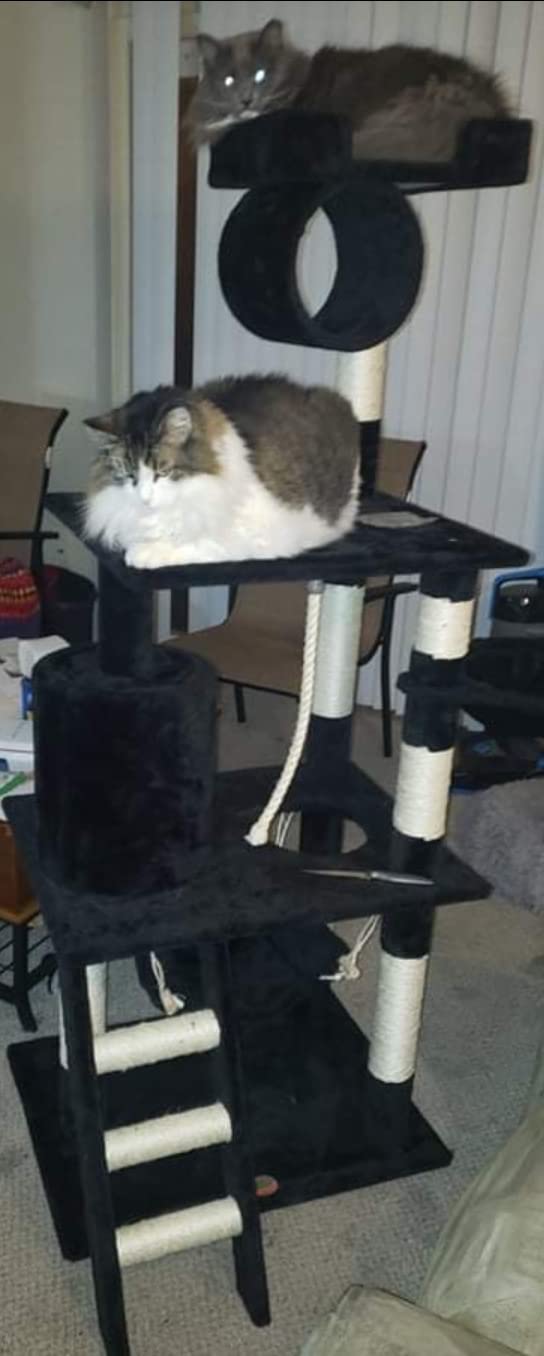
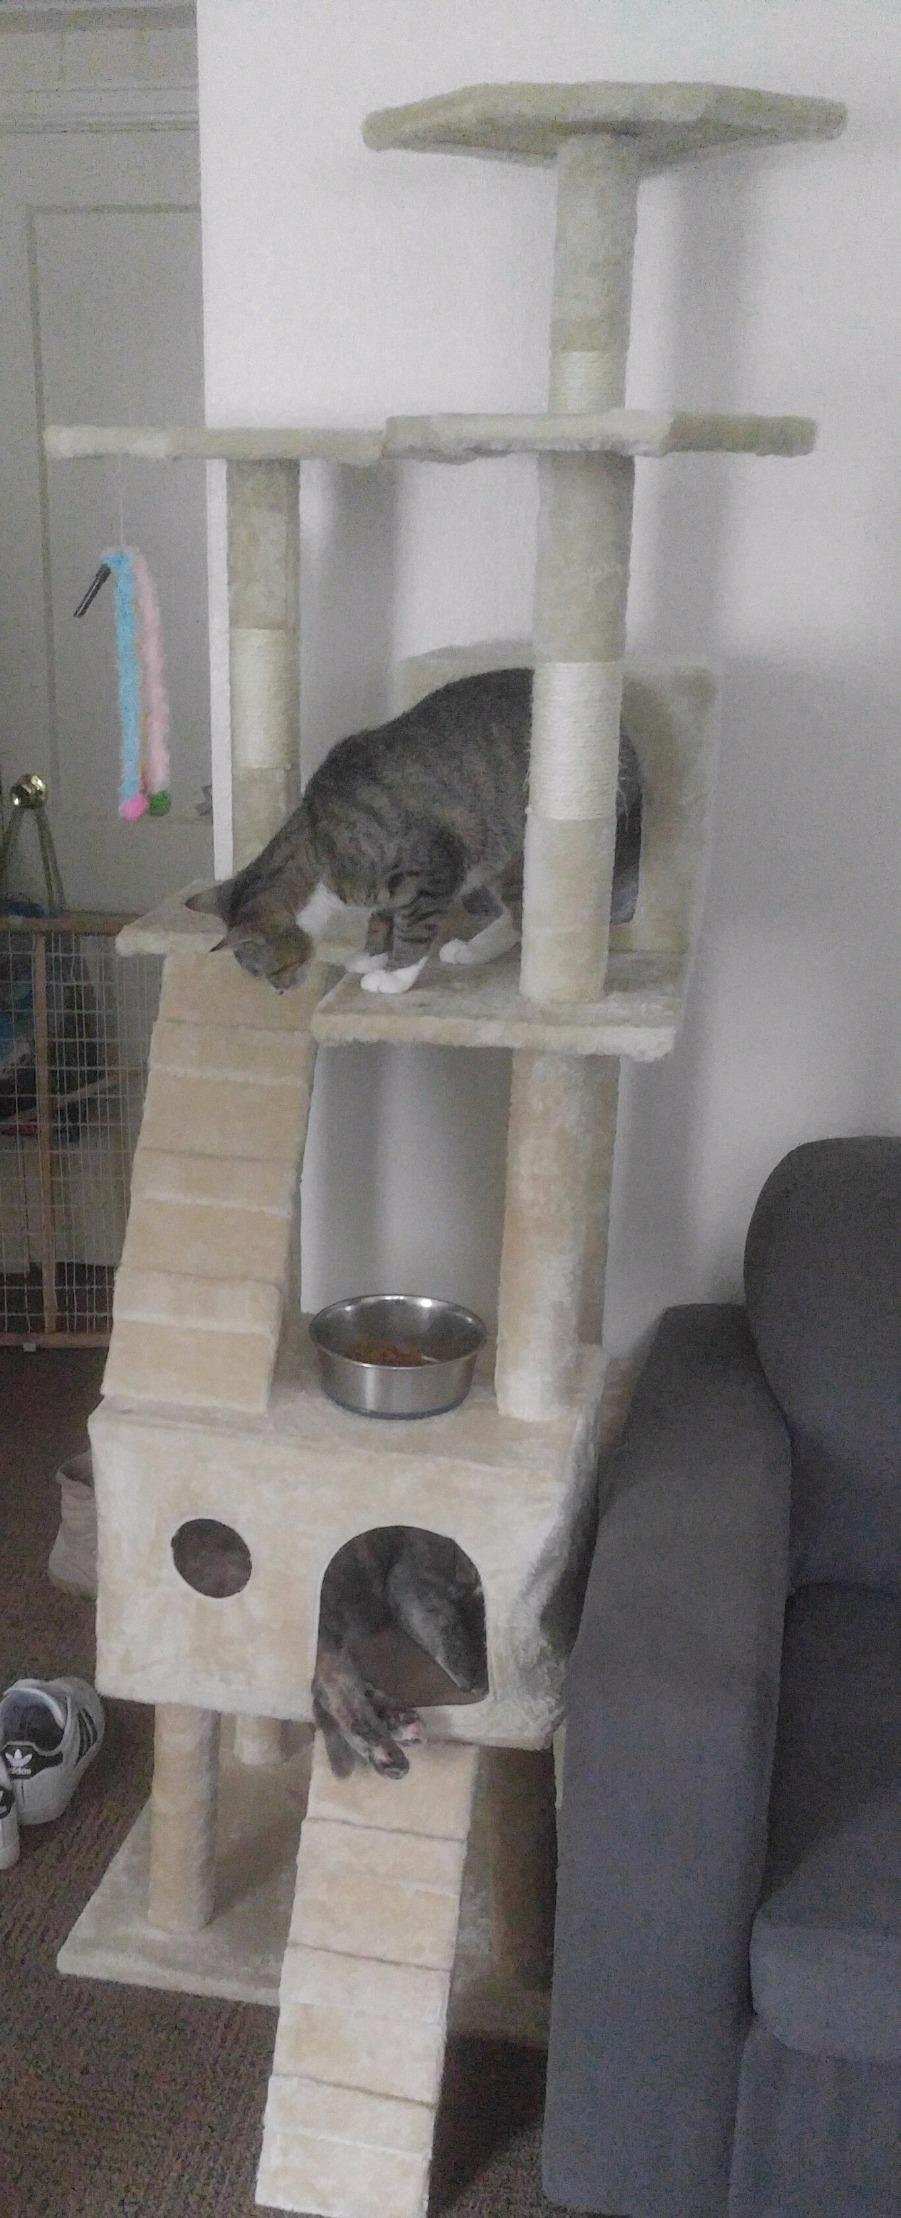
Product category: items_cat tree
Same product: no